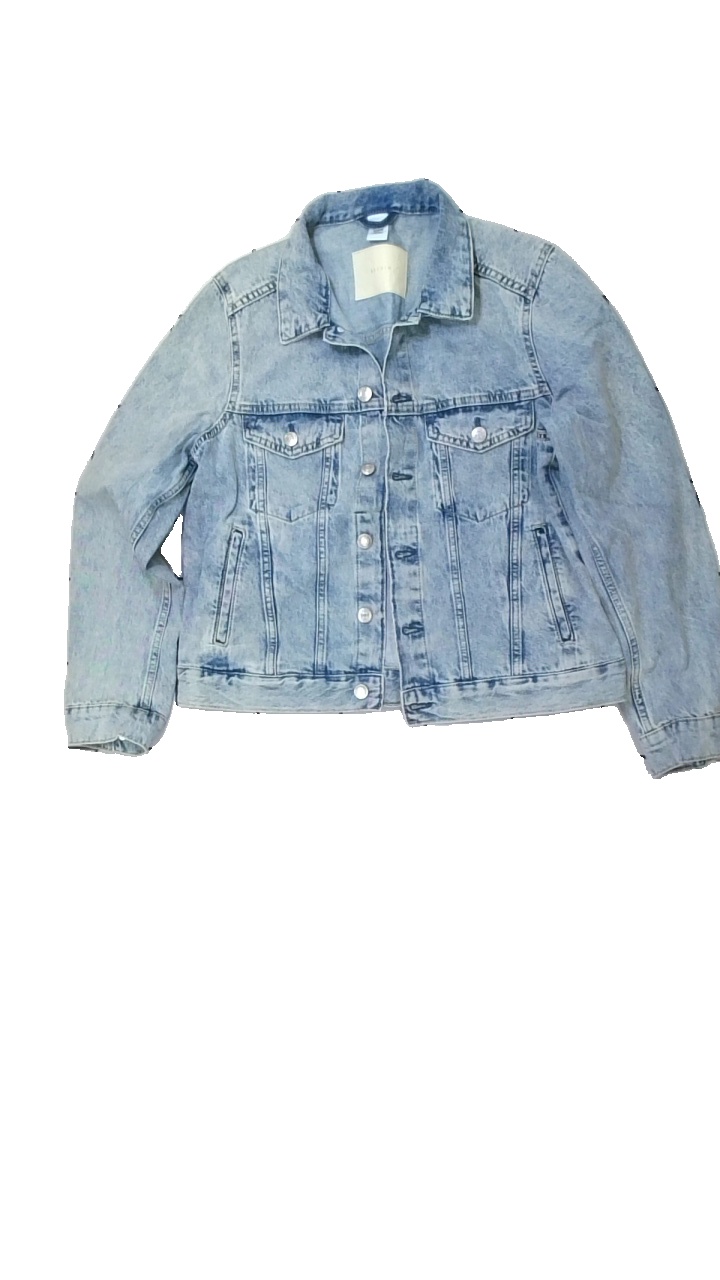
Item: Jacket (Ladies)
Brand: H&m
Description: blå jeans jacka
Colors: Blue
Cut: Regular
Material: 100% cotton
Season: All
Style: Denim
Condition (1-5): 5
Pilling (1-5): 5
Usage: Reuse
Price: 100-150